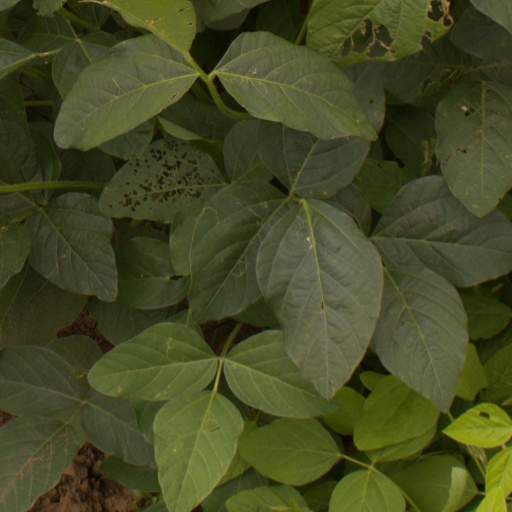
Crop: soybean